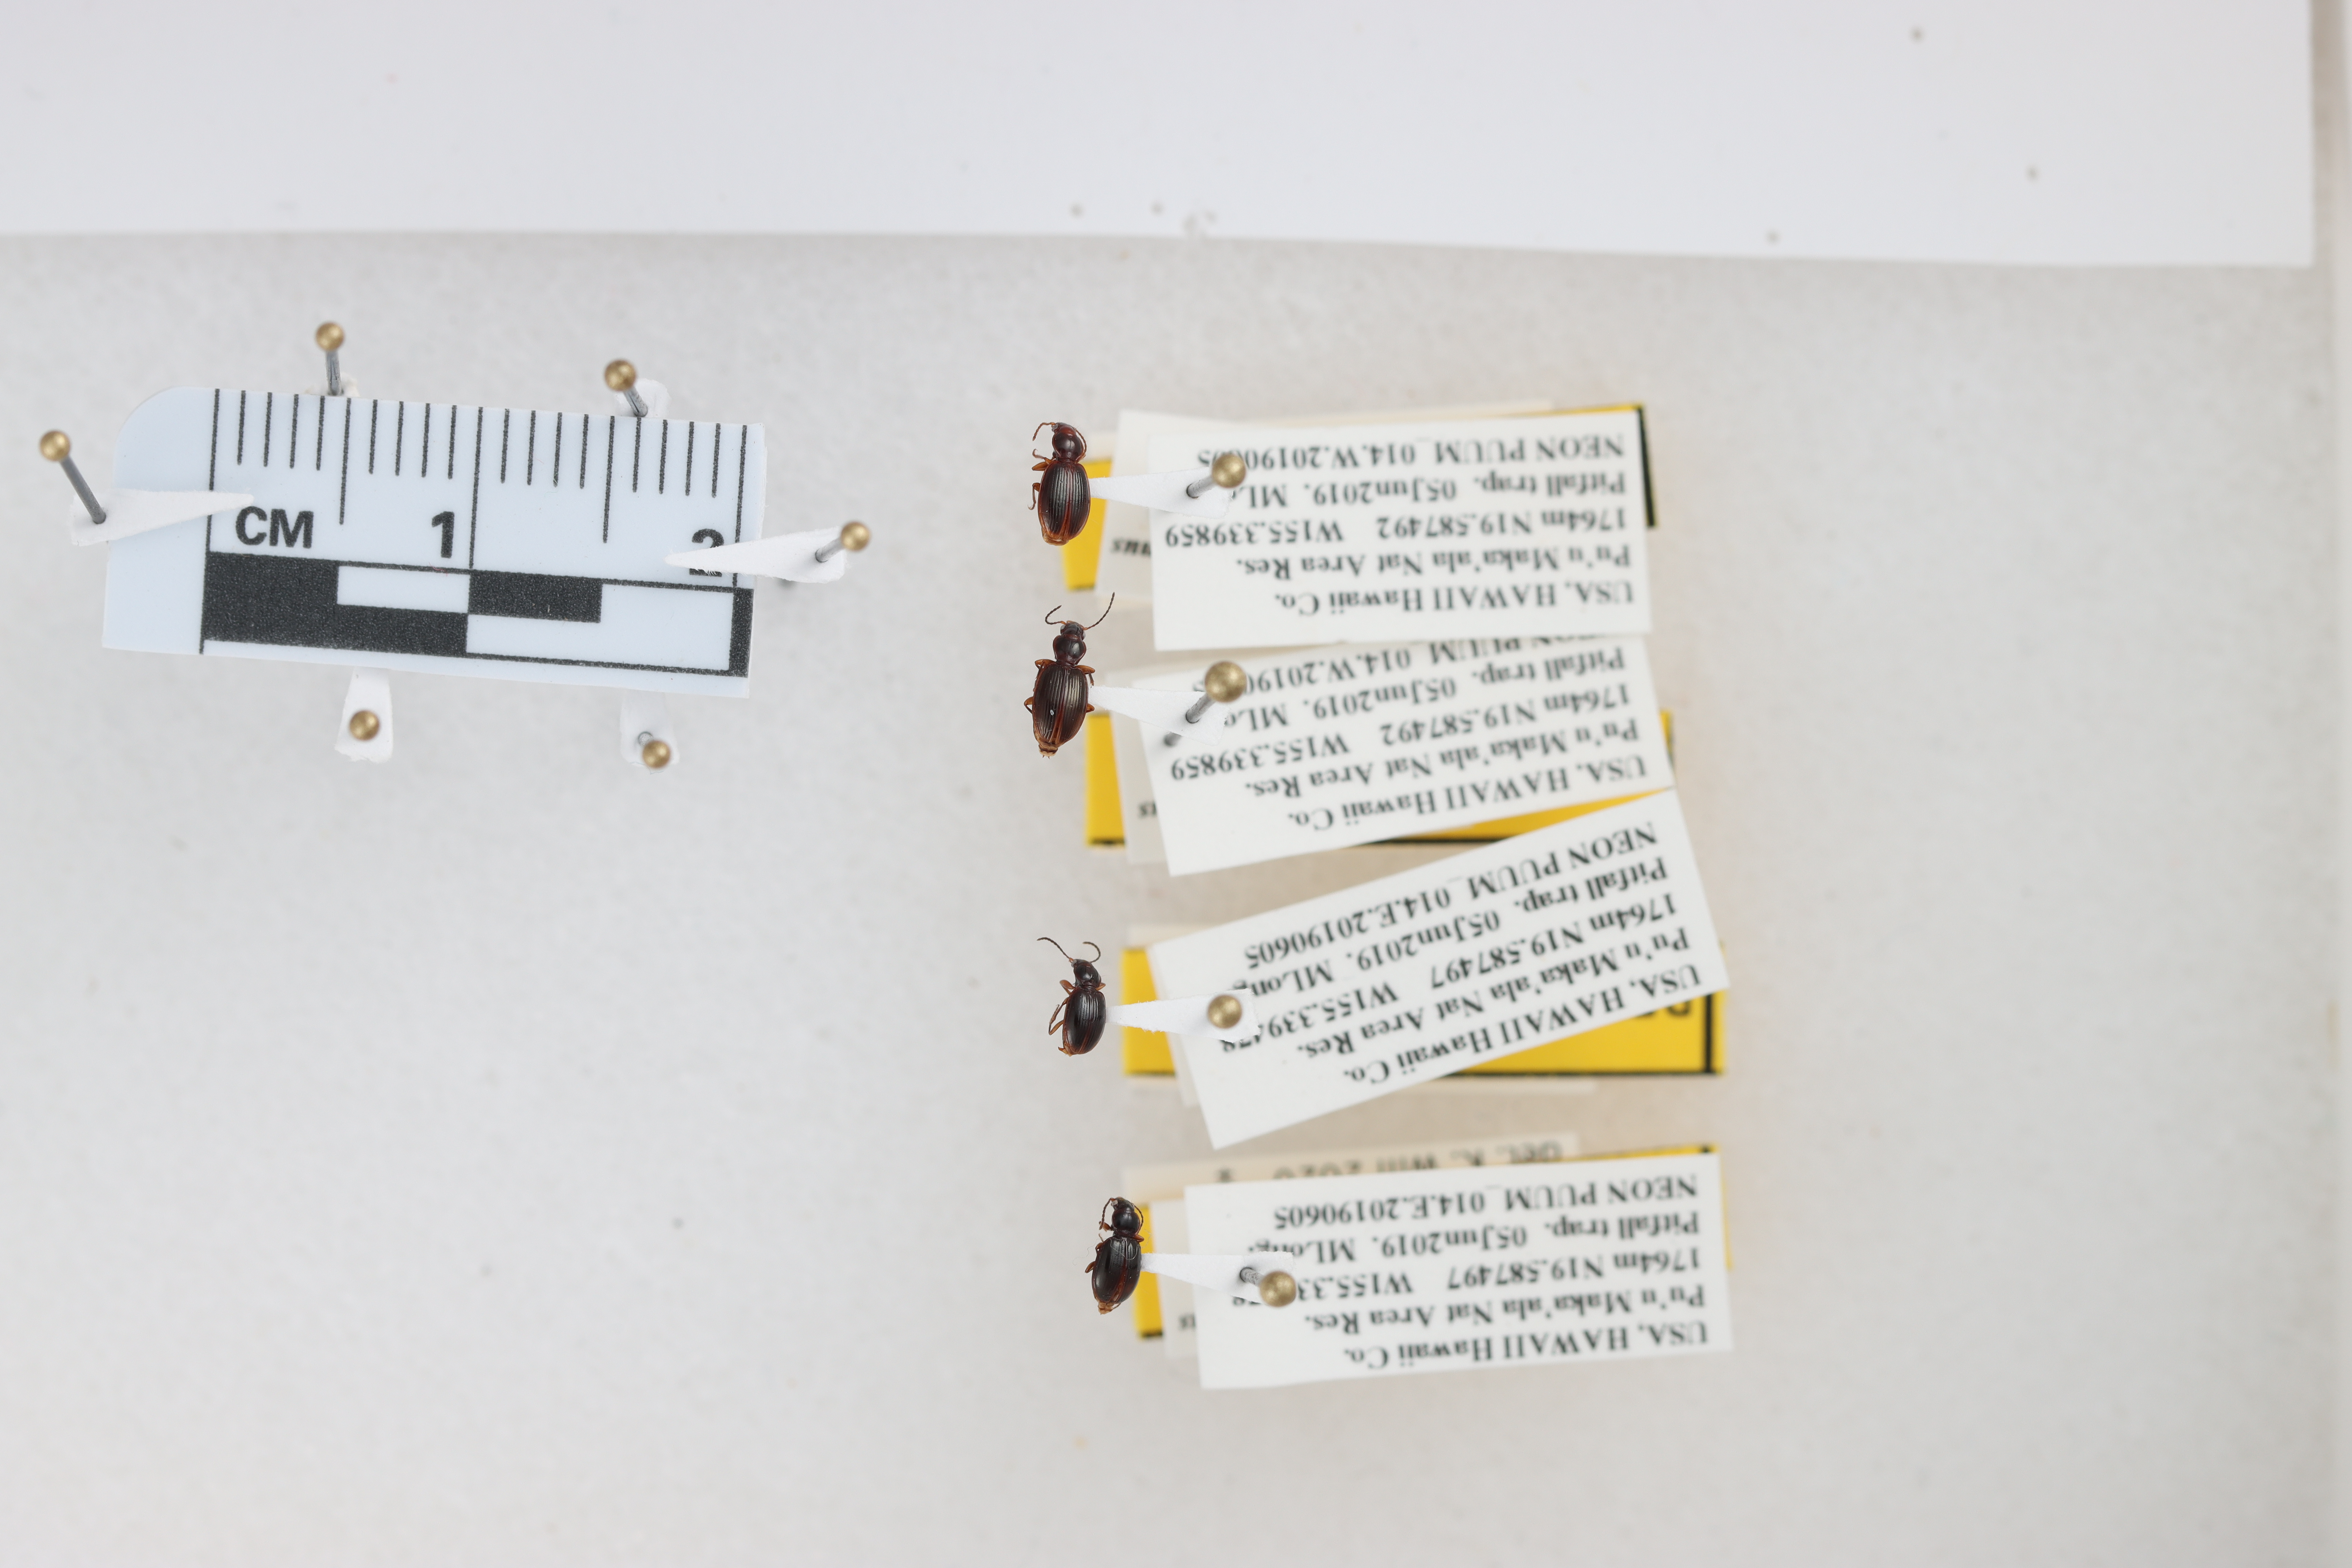
Beetle 1 — elytra length: 0.291 cm, elytra max width: 0.192 cm, basal pronotum width: 0.067 cm

Beetle 2 — elytra length: 0.295 cm, elytra max width: 0.202 cm, basal pronotum width: 0.089 cm

Beetle 3 — elytra length: 0.244 cm, elytra max width: 0.156 cm, basal pronotum width: 0.059 cm

Beetle 4 — elytra length: 0.244 cm, elytra max width: 0.159 cm, basal pronotum width: 0.077 cm